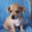
Label: dog